Mummy on the Orient Express

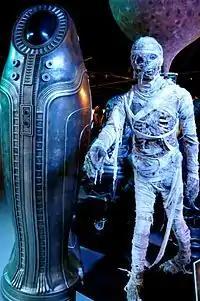
The Foretold, as shown at the Doctor Who Experience

When the Doctor expresses suspicion at the number of scientists gathered, the facade of the Orient Express disappears, revealing a laboratory; Gus informs the passengers they are now to study the Foretold to reverse engineer whatever technology it uses. The Doctor also realises the sarcophagus Clara and Mrs. Pitt's granddaughter Maisie had found in the storage car is for capturing the Foretold.